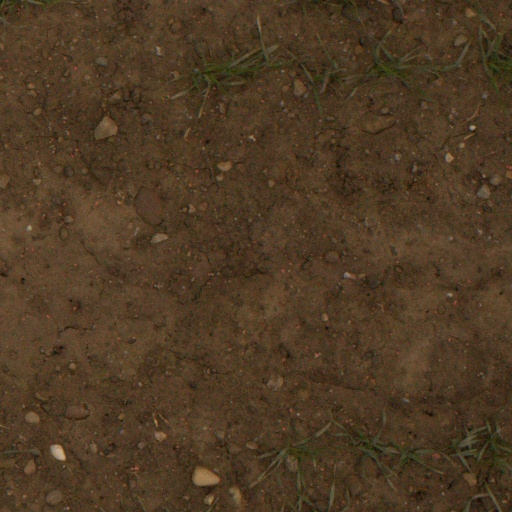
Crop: wheat